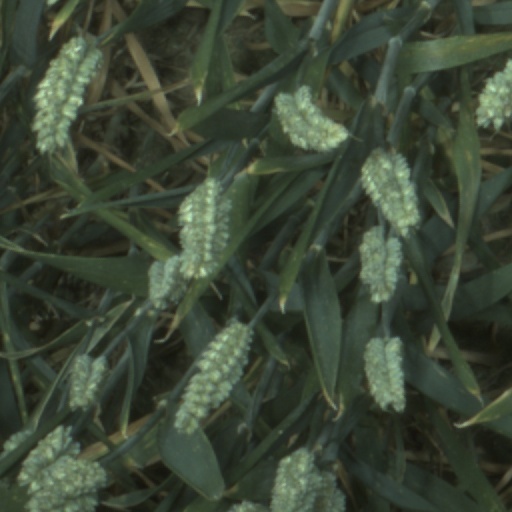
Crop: wheat